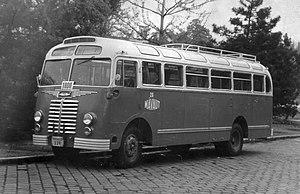
Ikarus est un constructeur de bus et trolleybus hongrois fondé en 1895. L'entreprise s'appelait jusqu'en 1949 Uhri Imre Kovács- és Kocsigyártó Üzeme.